COVID-19 pandemic in Hubei

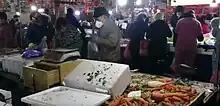
After lockdown, Wuhan citizens were buying vegetables at a market.

Wuhan's local markets saw spikes in food prices shortly after lockdown. Despite calls for price control, the Wuhan CEC stated that commodities, food, medical protection equipment were well-stocked and in smooth supply, appealing to the public not to hoard the goods or buy them at exorbitant prices. According to the Wuhan CEC, there were 5 million kilograms of processed rice, 4,000 tons of edible oil, 5,500 tons of pork, 2,000 tons of halal beef, 1,500 tons of sugar in Wuhan's market while the Government also prepared 16.3 million kilograms of processed rice, 8,000 tons of edible oil, arranged 1.55 million kilograms of eggs, 5 million kilograms of vegetables, 1 million kilograms of fresh fish, 200 tons of halal beef and 6,000 head of pork which would be released orderly through 300 plus supply outlets across the city. After being interviewed by local market regulation administrators, the supermarkets that were reported to have raised food prices normalized the prices.